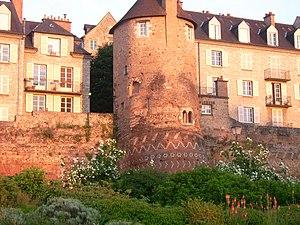
Enceinte gallo-romaine du Mans
Les Aulerques Cénomans sont un peuple celte faisant partie de la confédération des Aulerques et habitant le pays qui deviendra le Maine oriental.
Les villes gallo-romaines sont toutes les villes se situant sur le territoire des Gaules, s'inspirant du modèle romain à la suite de la conquête des Gaules par Jules César et ses successeurs.
Vindunum est le nom latin de l'actuelle ville du Mans, capitale de la tribu des Aulerques Cénomans et plus tard de tous les Aulerques. L'espace urbain de cette cité semble avoir été sédentarisé dès le troisième millénaire avant notre ère. La fondation de la ville remonte au-delà de -50. Ses habitants y sont nommés par César dans sa Guerre des Gaules. La ville devient romaine en -56 et va prendre le nom de la tribu des Cénomans dont elle était la civitas, d'où Celmans au VIIᵉ siècle. La fin chronologique de la ville antique ne se situe que pendant le VIᵉ siècle, la christianisation relativement tardive par l'évêque Julien, ne s'effectuant qu'aux alentours de 453 à 461, après l'enserrement de la cité entre les murailles. On estime la fin définitive des derniers rites païens dans la cité gallo-romaine avec la prise du Mans par Clovis en 510. Désormais, ce sera l'avènement au fil des siècles de la cité médiévale du Vieux-Mans.